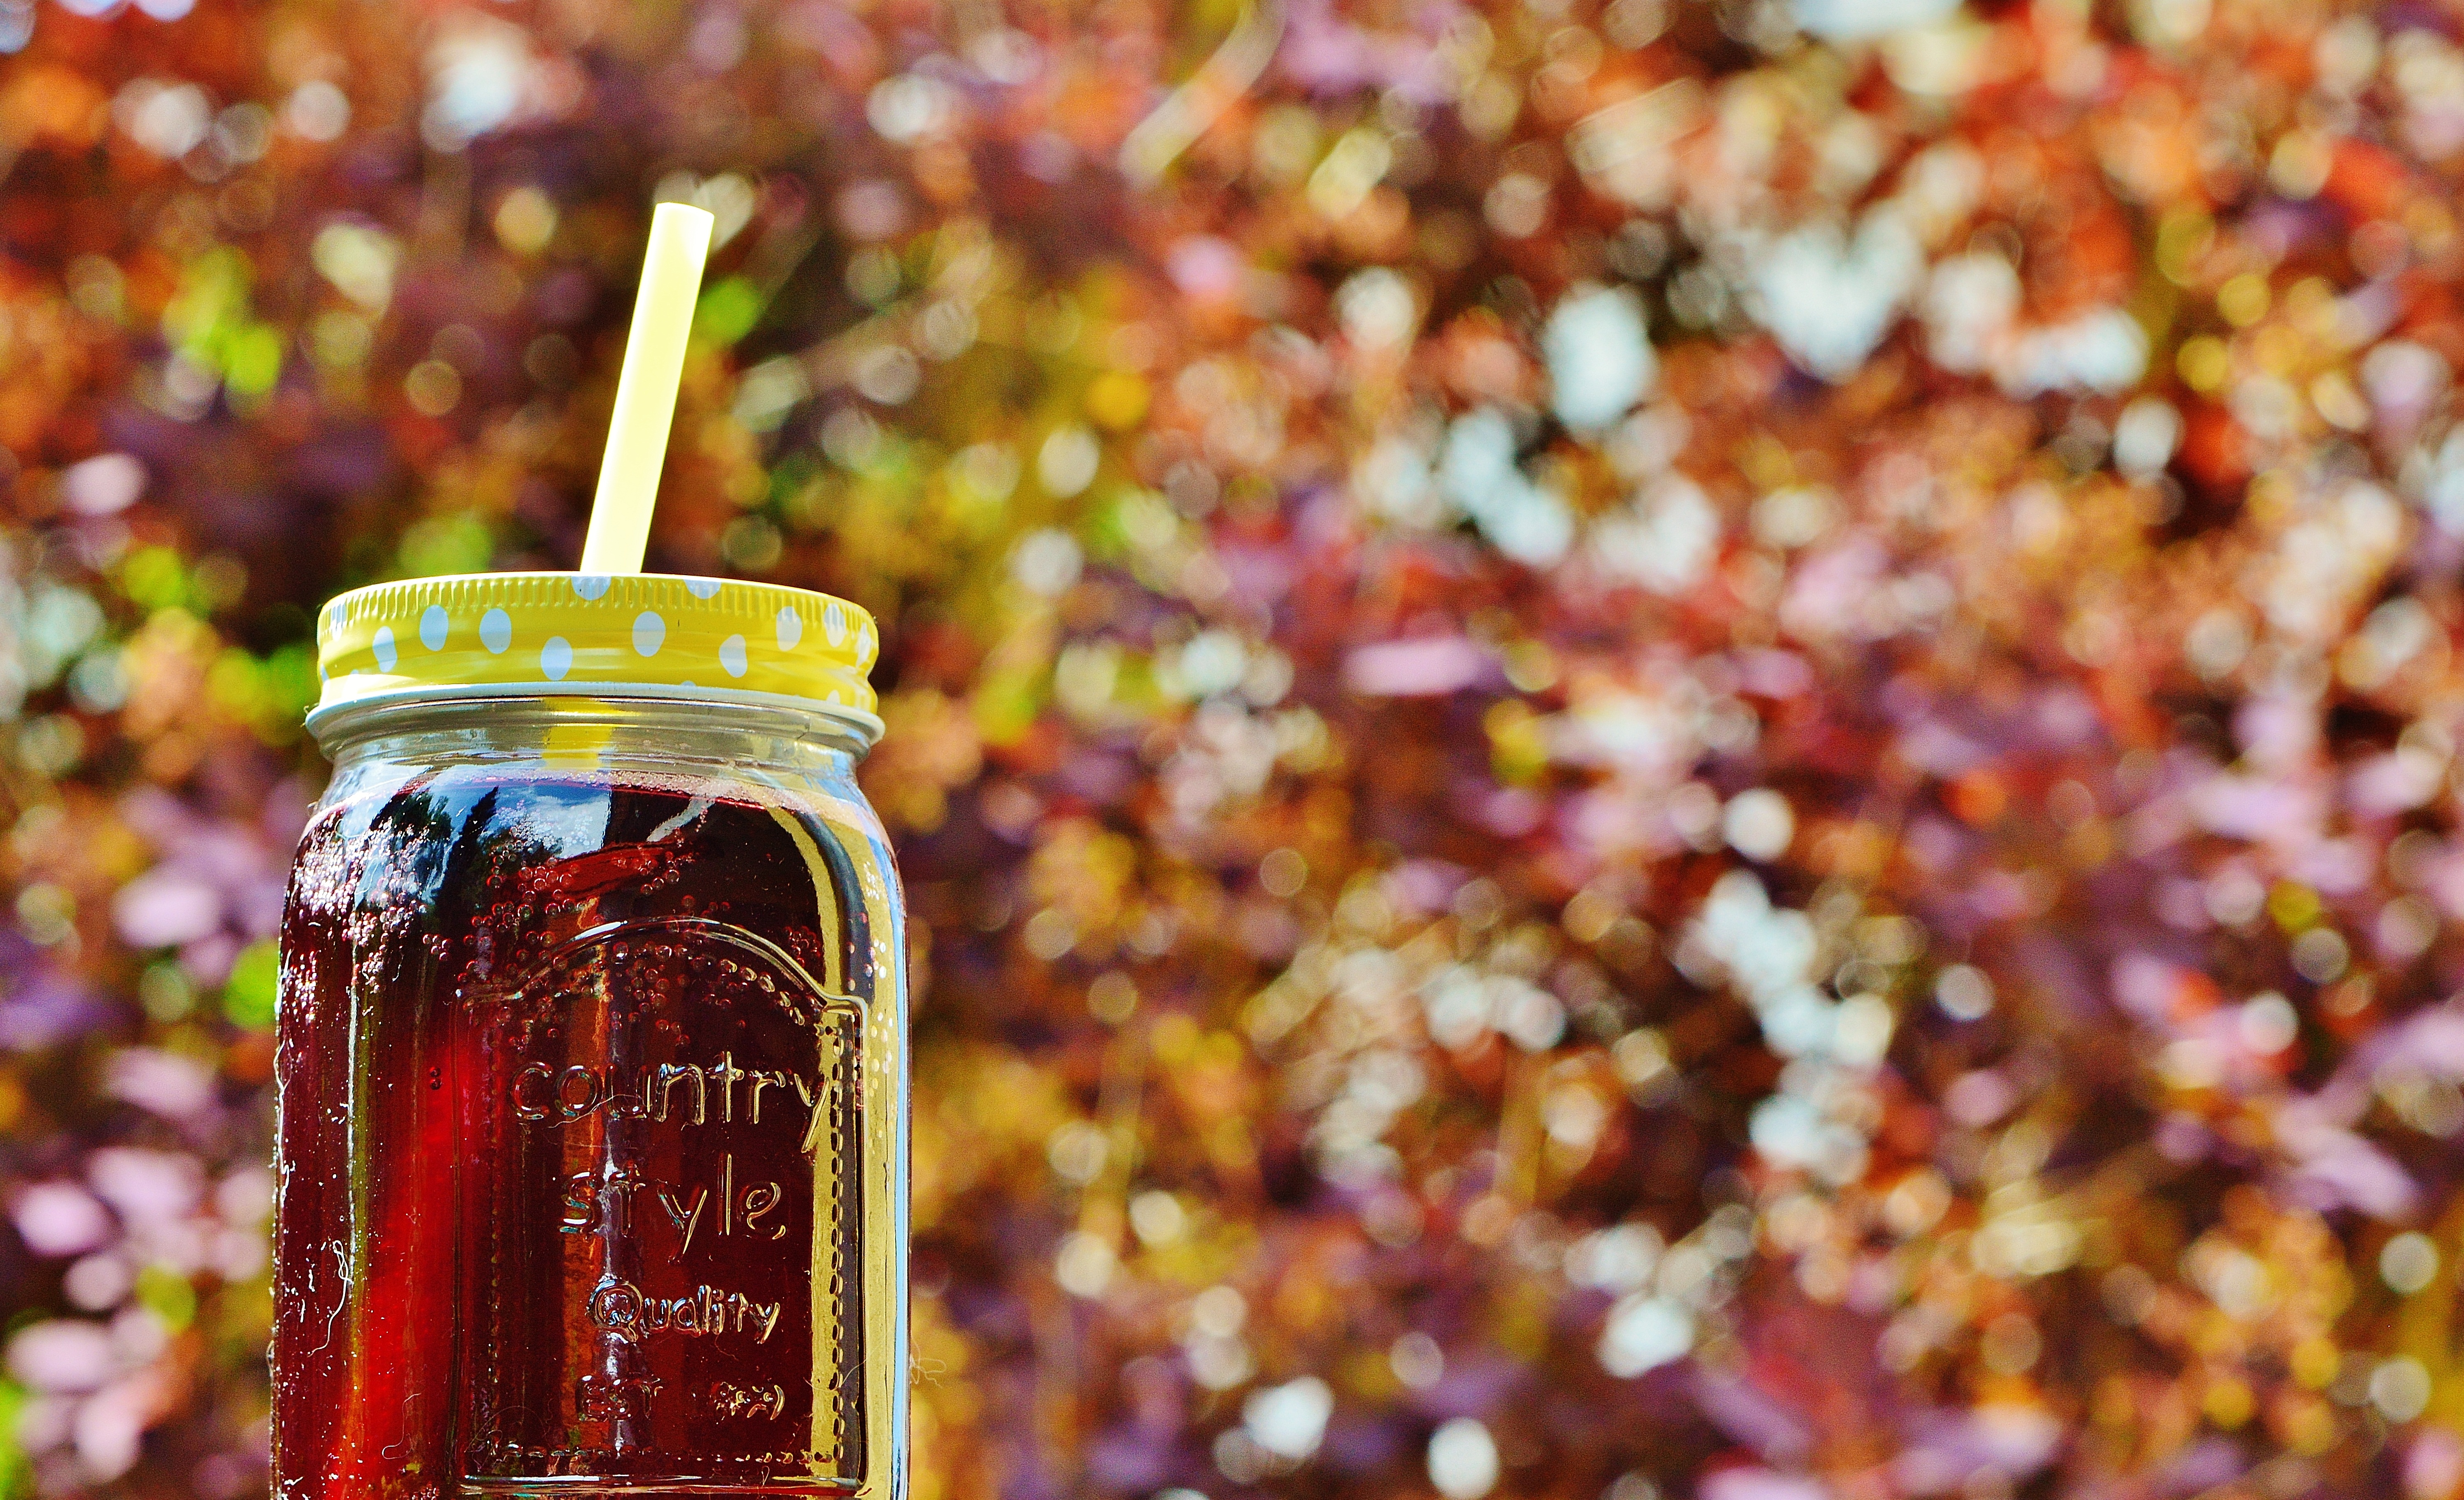
cold, liquid, plant, fruit, glass, summer, food, produce, color, autumn, drink, lid, straw, sparkling, refreshment, sweetness, flavor, erfrischungsgetr nk